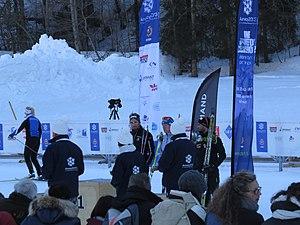
Jeux Mondiaux Militaires d'Hiver 2013 (Le Grand Bornand)